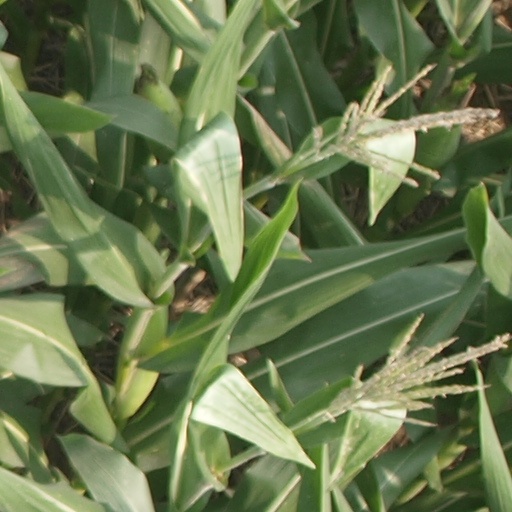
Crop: maize; corn